Rudolf Erich Raspe

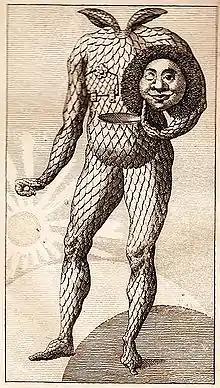
Picture from an old Dutch edition of Münchhausen (R. E. Raspe, "De verrezen Gulliver". Amsterdam, 1827.)

He also worked for the famous publisher John Nichols on several projects, among which was a descriptive catalogue he compiled of James Tassie's collection of pastes and casts of gems, in two quarto volumes (1791) of laborious industry and bibliographical rarity. Raspe then went to Scotland, and in Caithness found a patron in Sir John Sinclair of Ulbster, whose mineralogical proclivities he proceeded to impose upon by pretending to discover valuable and workable veins on his estates. Raspe had "salted" the ground himself, and on the verge of exposure, he absconded. He finally moved to Ireland where he managed a copper mine on the Herbert Estate in Killarney. He died in Killarney, County Kerry, of typhoid, in November 1794.